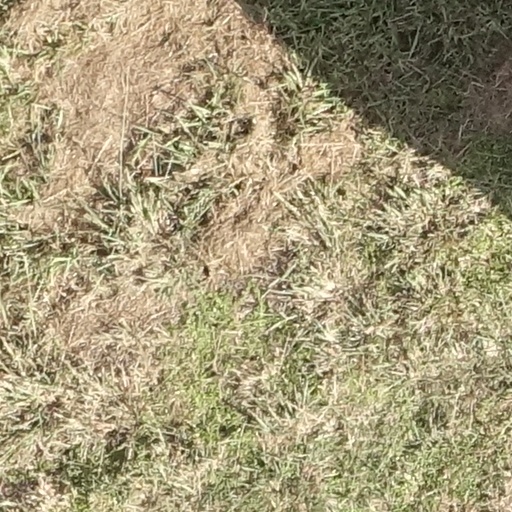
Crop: sorghum